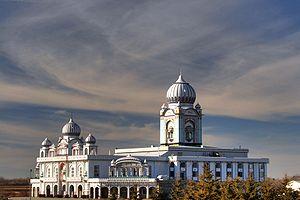
Le sikhisme au Canada est l'une des principales religions du pays après le christianisme, l'islam et le judaïsme et les sikhs forment le principal groupe de population sud-asiatique résidente dans ce pays. Les personnes pratiquant le sikhisme au Canada sont environ 468,670, soit 1,4% de la population canadienne.
Un gurdwārā est le lieu de culte des sikhs, aussi bien temple que simple lieu de réunion.
La religion au Canada inclut une très grande diversité de groupes religieux et de croyances. La majorité de la population canadienne est chrétienne, représentant 67 % des Canadiens. L'Église catholique romaine est la confession la plus importante parmi les Chrétiens du Canada. En pourcentage de la population, le christianisme est suivi par les gens sans religion qui représentent 24 % de la population. Les autres religions, les principales étant l'islam, l'hindouisme, le sikhisme, le bouddhisme et le judaïsme, englobent 8 % de la population. Les taux d'affiliation à une religion sont en baisse constante.